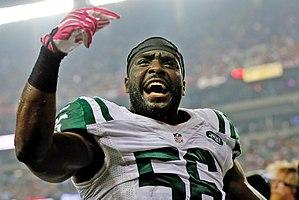
Demario Davis est un linebacker américain des Saints de La Nouvelle-Orléans de la National Football League. Il est sélectionné par les Jets de New York au troisième tour de la draft 2012 de la NFL. Il a joué au football universitaire à l'Université d'État de l'Arkansas.